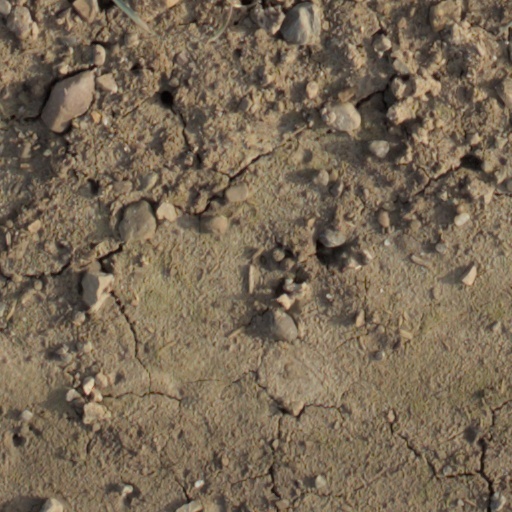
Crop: wheat